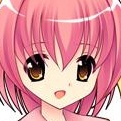
Portrait style: Anime Portrait